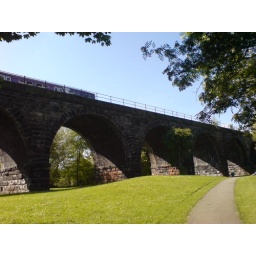
Railway bridge in Northwich, lovely area. Just managed to get the train going past.